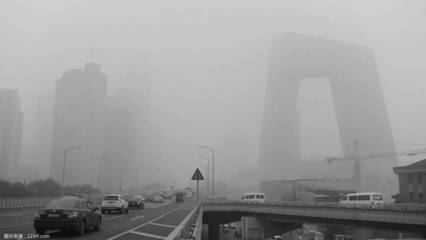
Weather: foggy or hazy